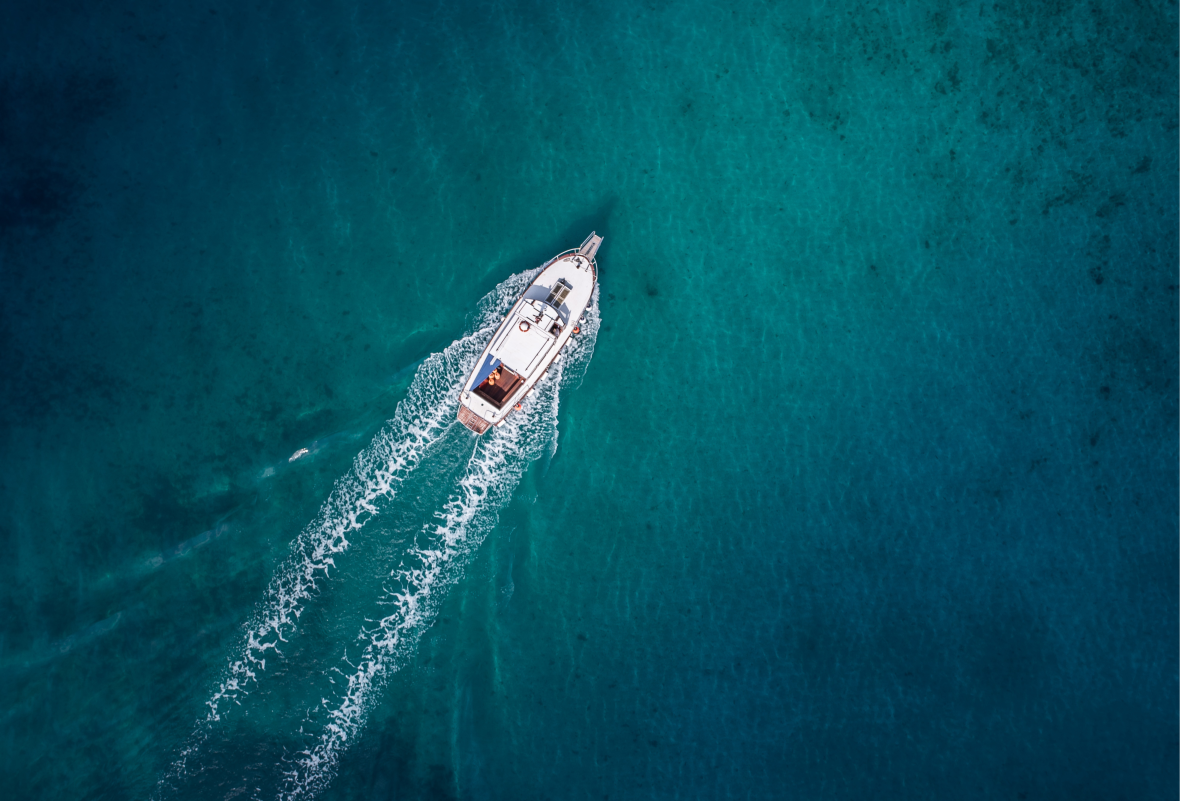
Vehicle type: Ships